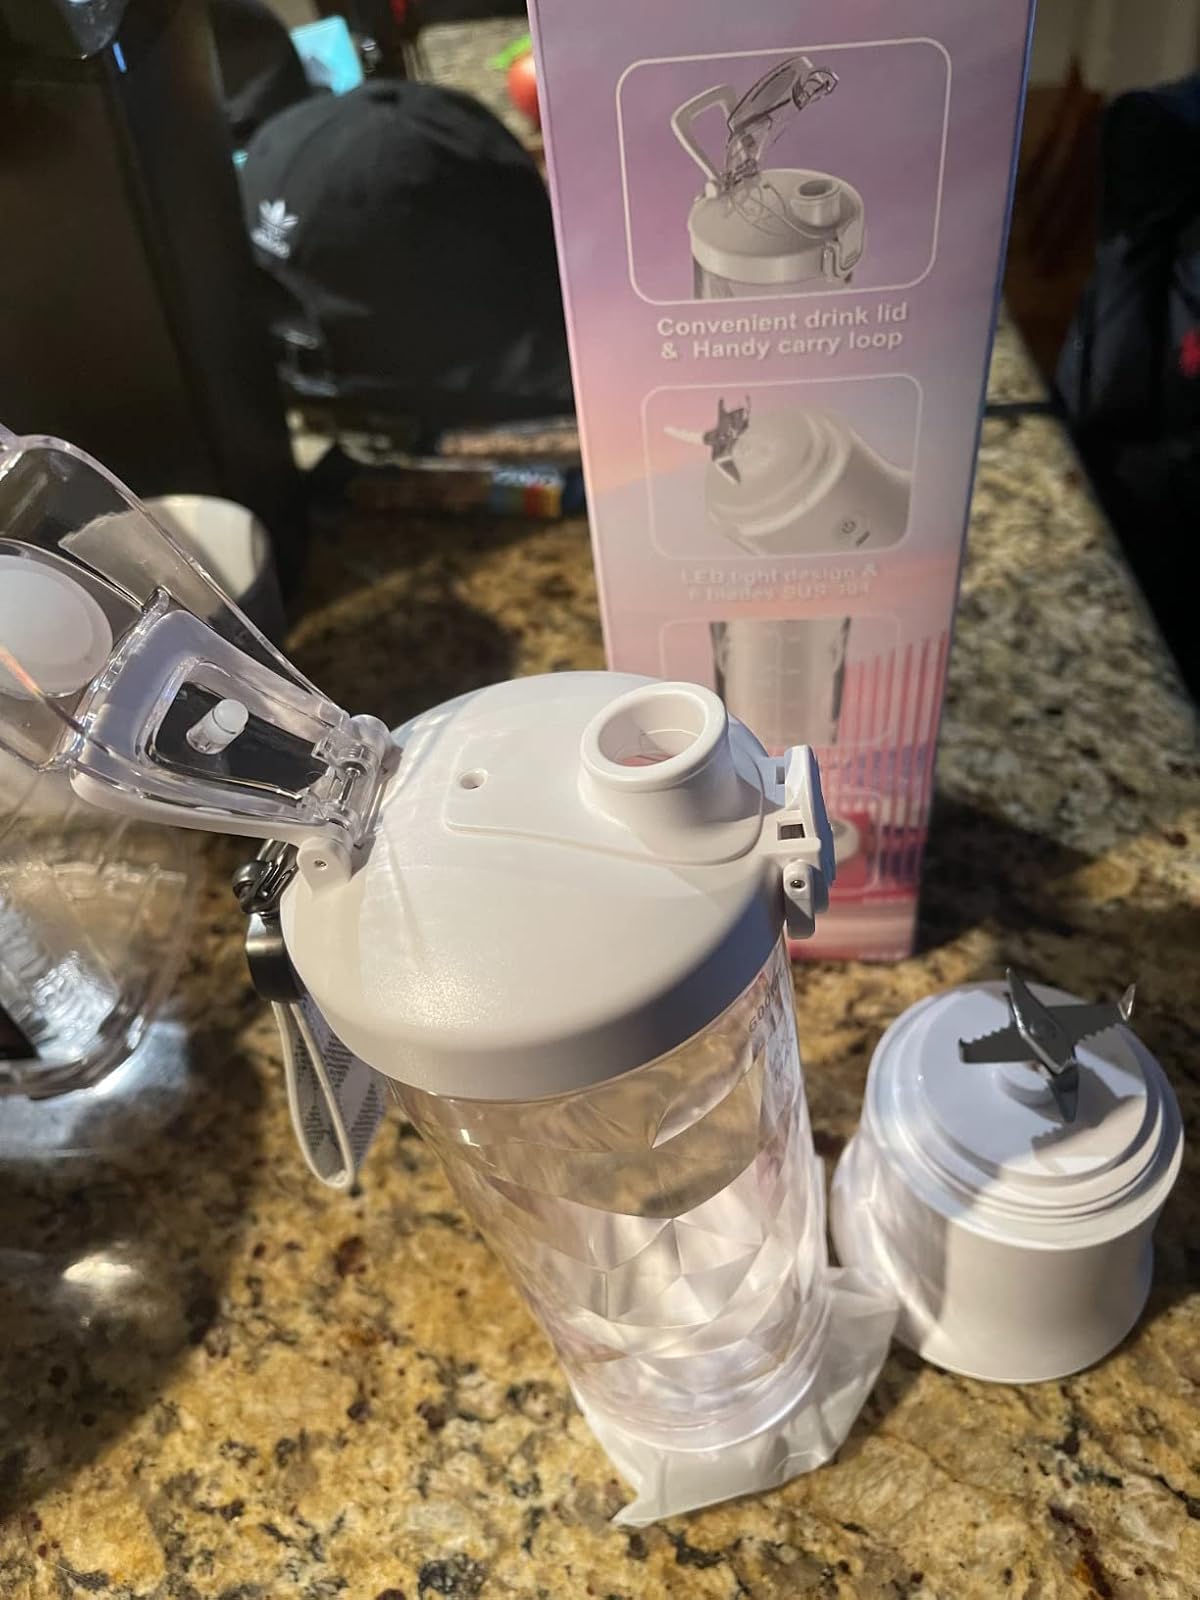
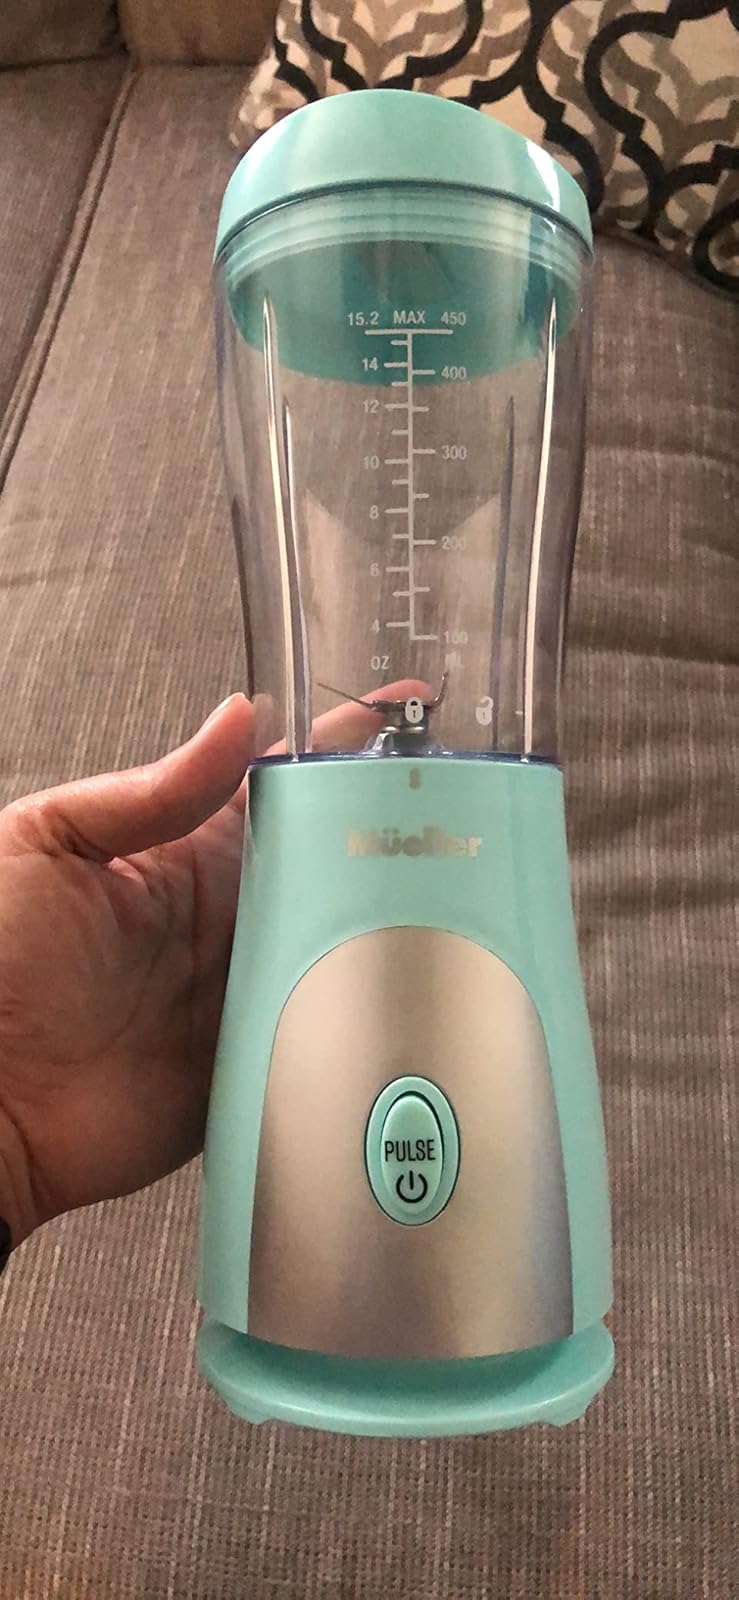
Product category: items_blender
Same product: no